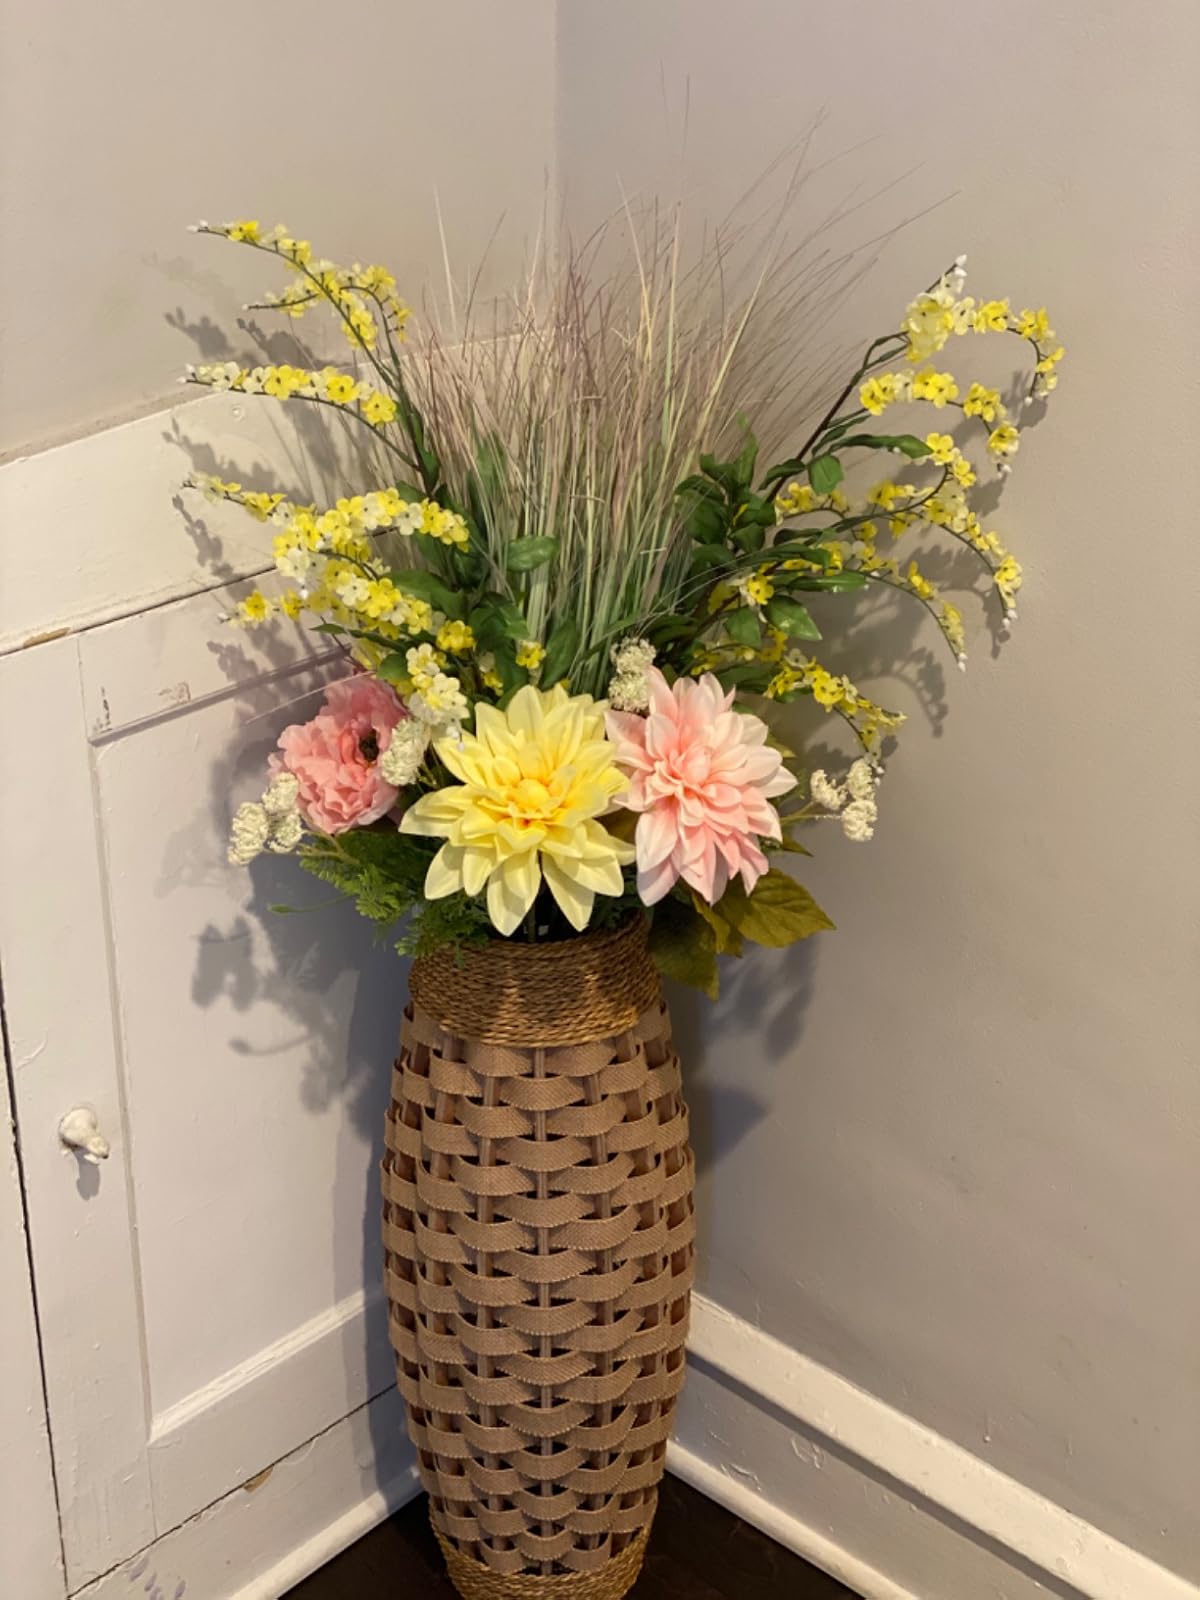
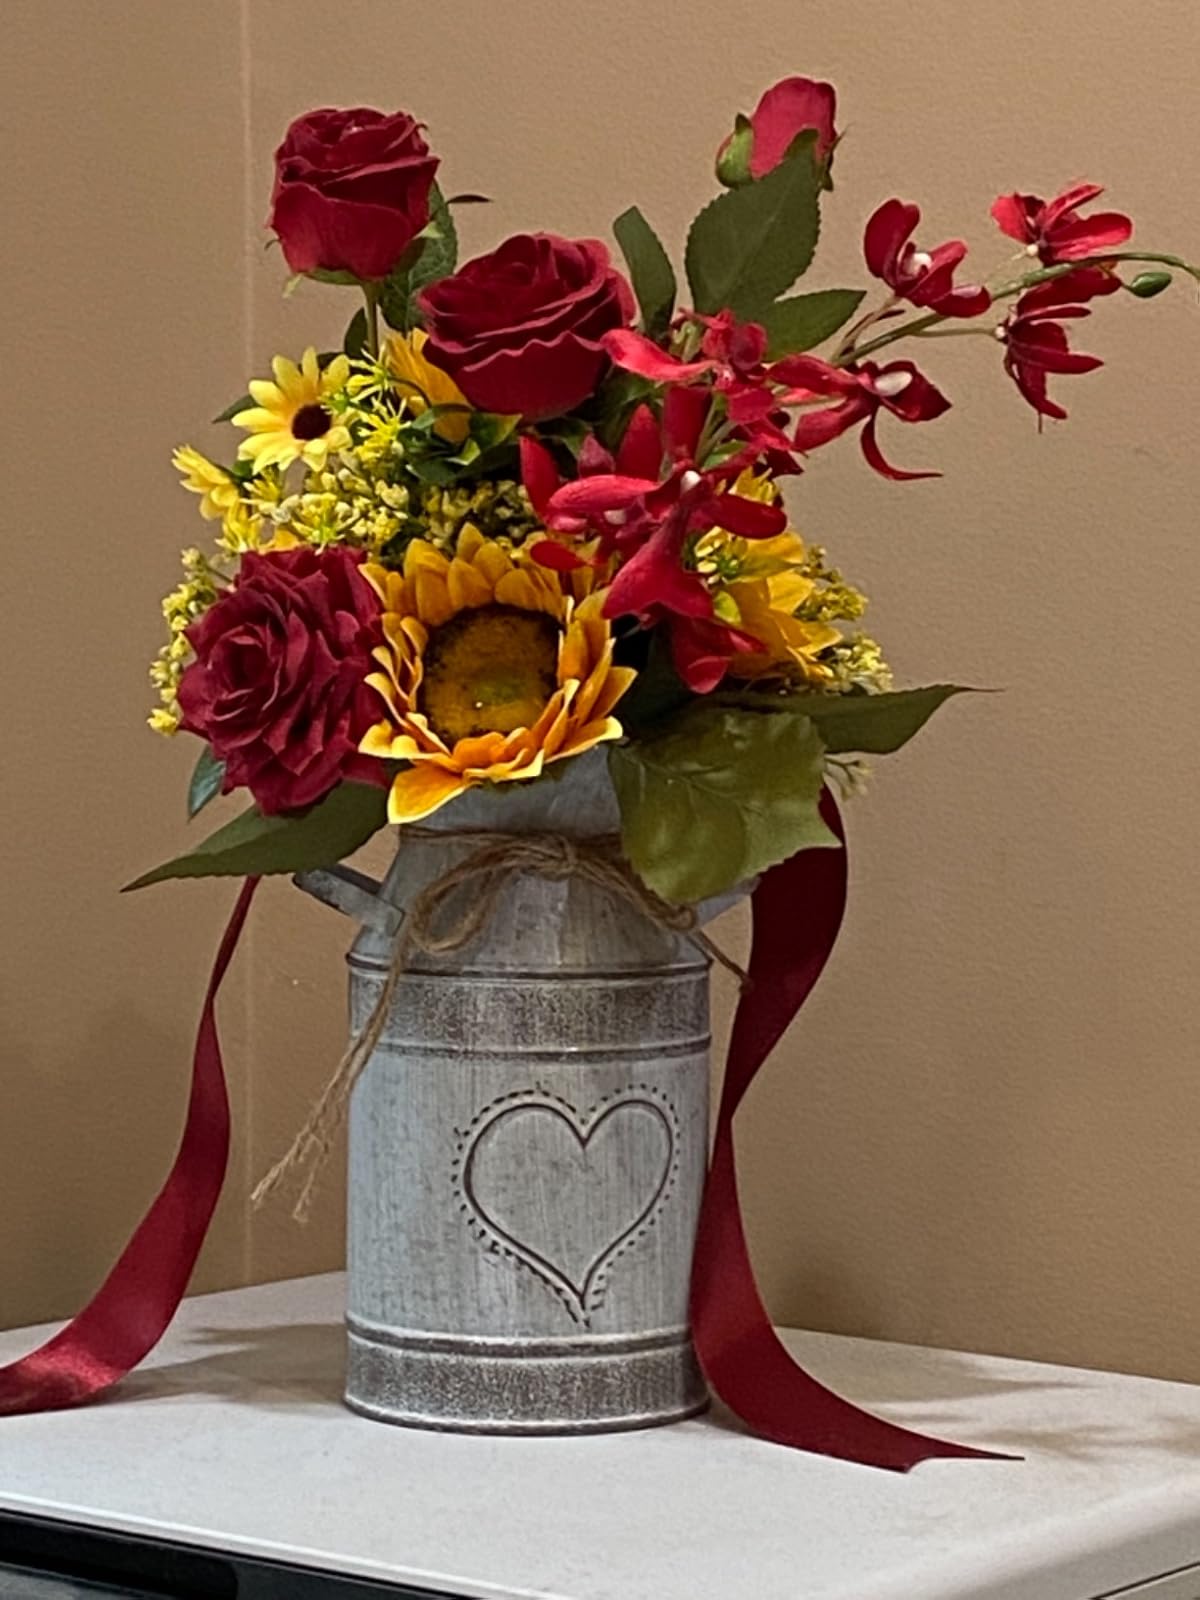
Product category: vase
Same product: no